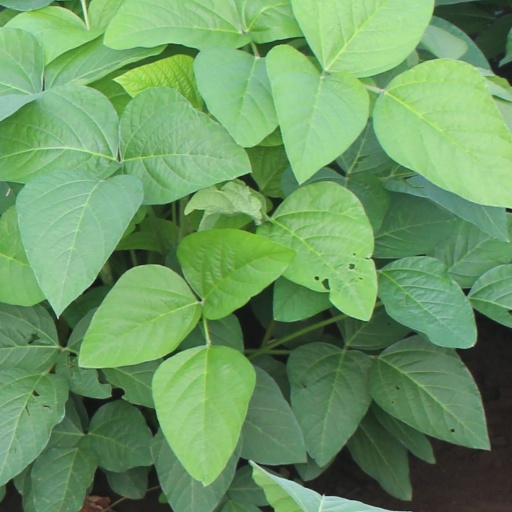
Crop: soybean